STS-61-C

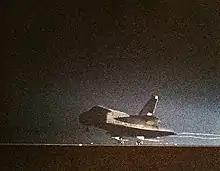
STS-61-C lands on Runway22 at Edwards Air Force Base

After four unsuccessful launch attempts, "Columbia" launched successfully from Kennedy Space Center at 6:55:00 a.m. EST on January 12, 1986. There were no significant anomalies reported during the launch.